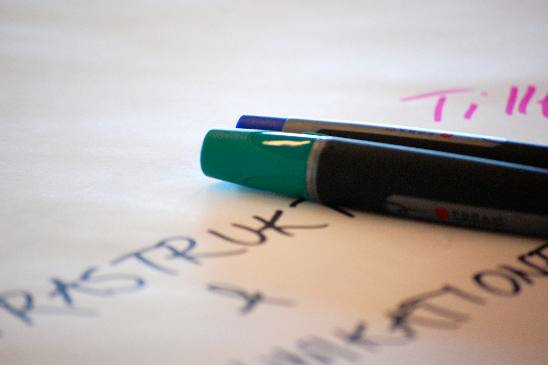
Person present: No